Ramzan Kadyrov

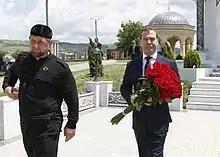
Russian prime minister Dmitry Medvedev and Kadyrov at the grave of the first president of Chechnya Akhmad Kadyrov in June 2012

Kadyrov was nominated to a second term as president (now referred to as Head of the Chechen Republic) by Russian President Dmitry Medvedev on 28 February 2011 and was unanimously elected for a second term by the Chechen Parliament on 5 March 2011. After his election, he stated that he was going to continue the current course of reviving the republic's economy and society.